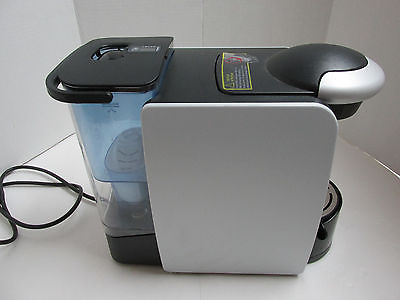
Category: coffee maker